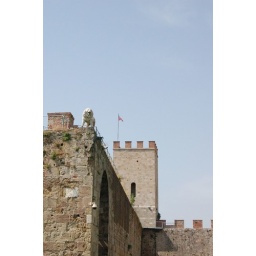
A lion on the wall in the central plaza in Pisa.